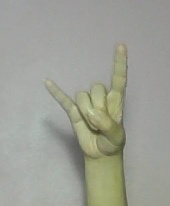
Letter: la